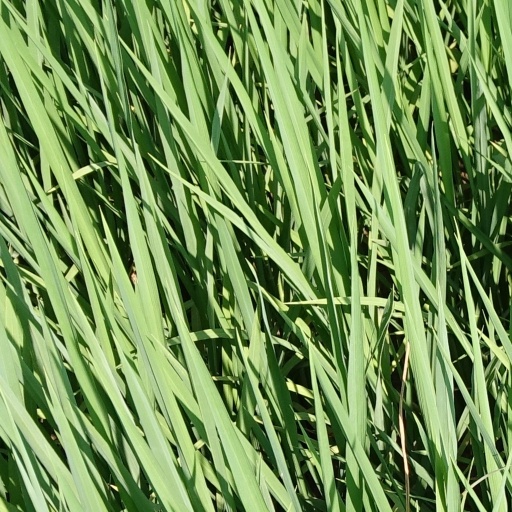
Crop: rice